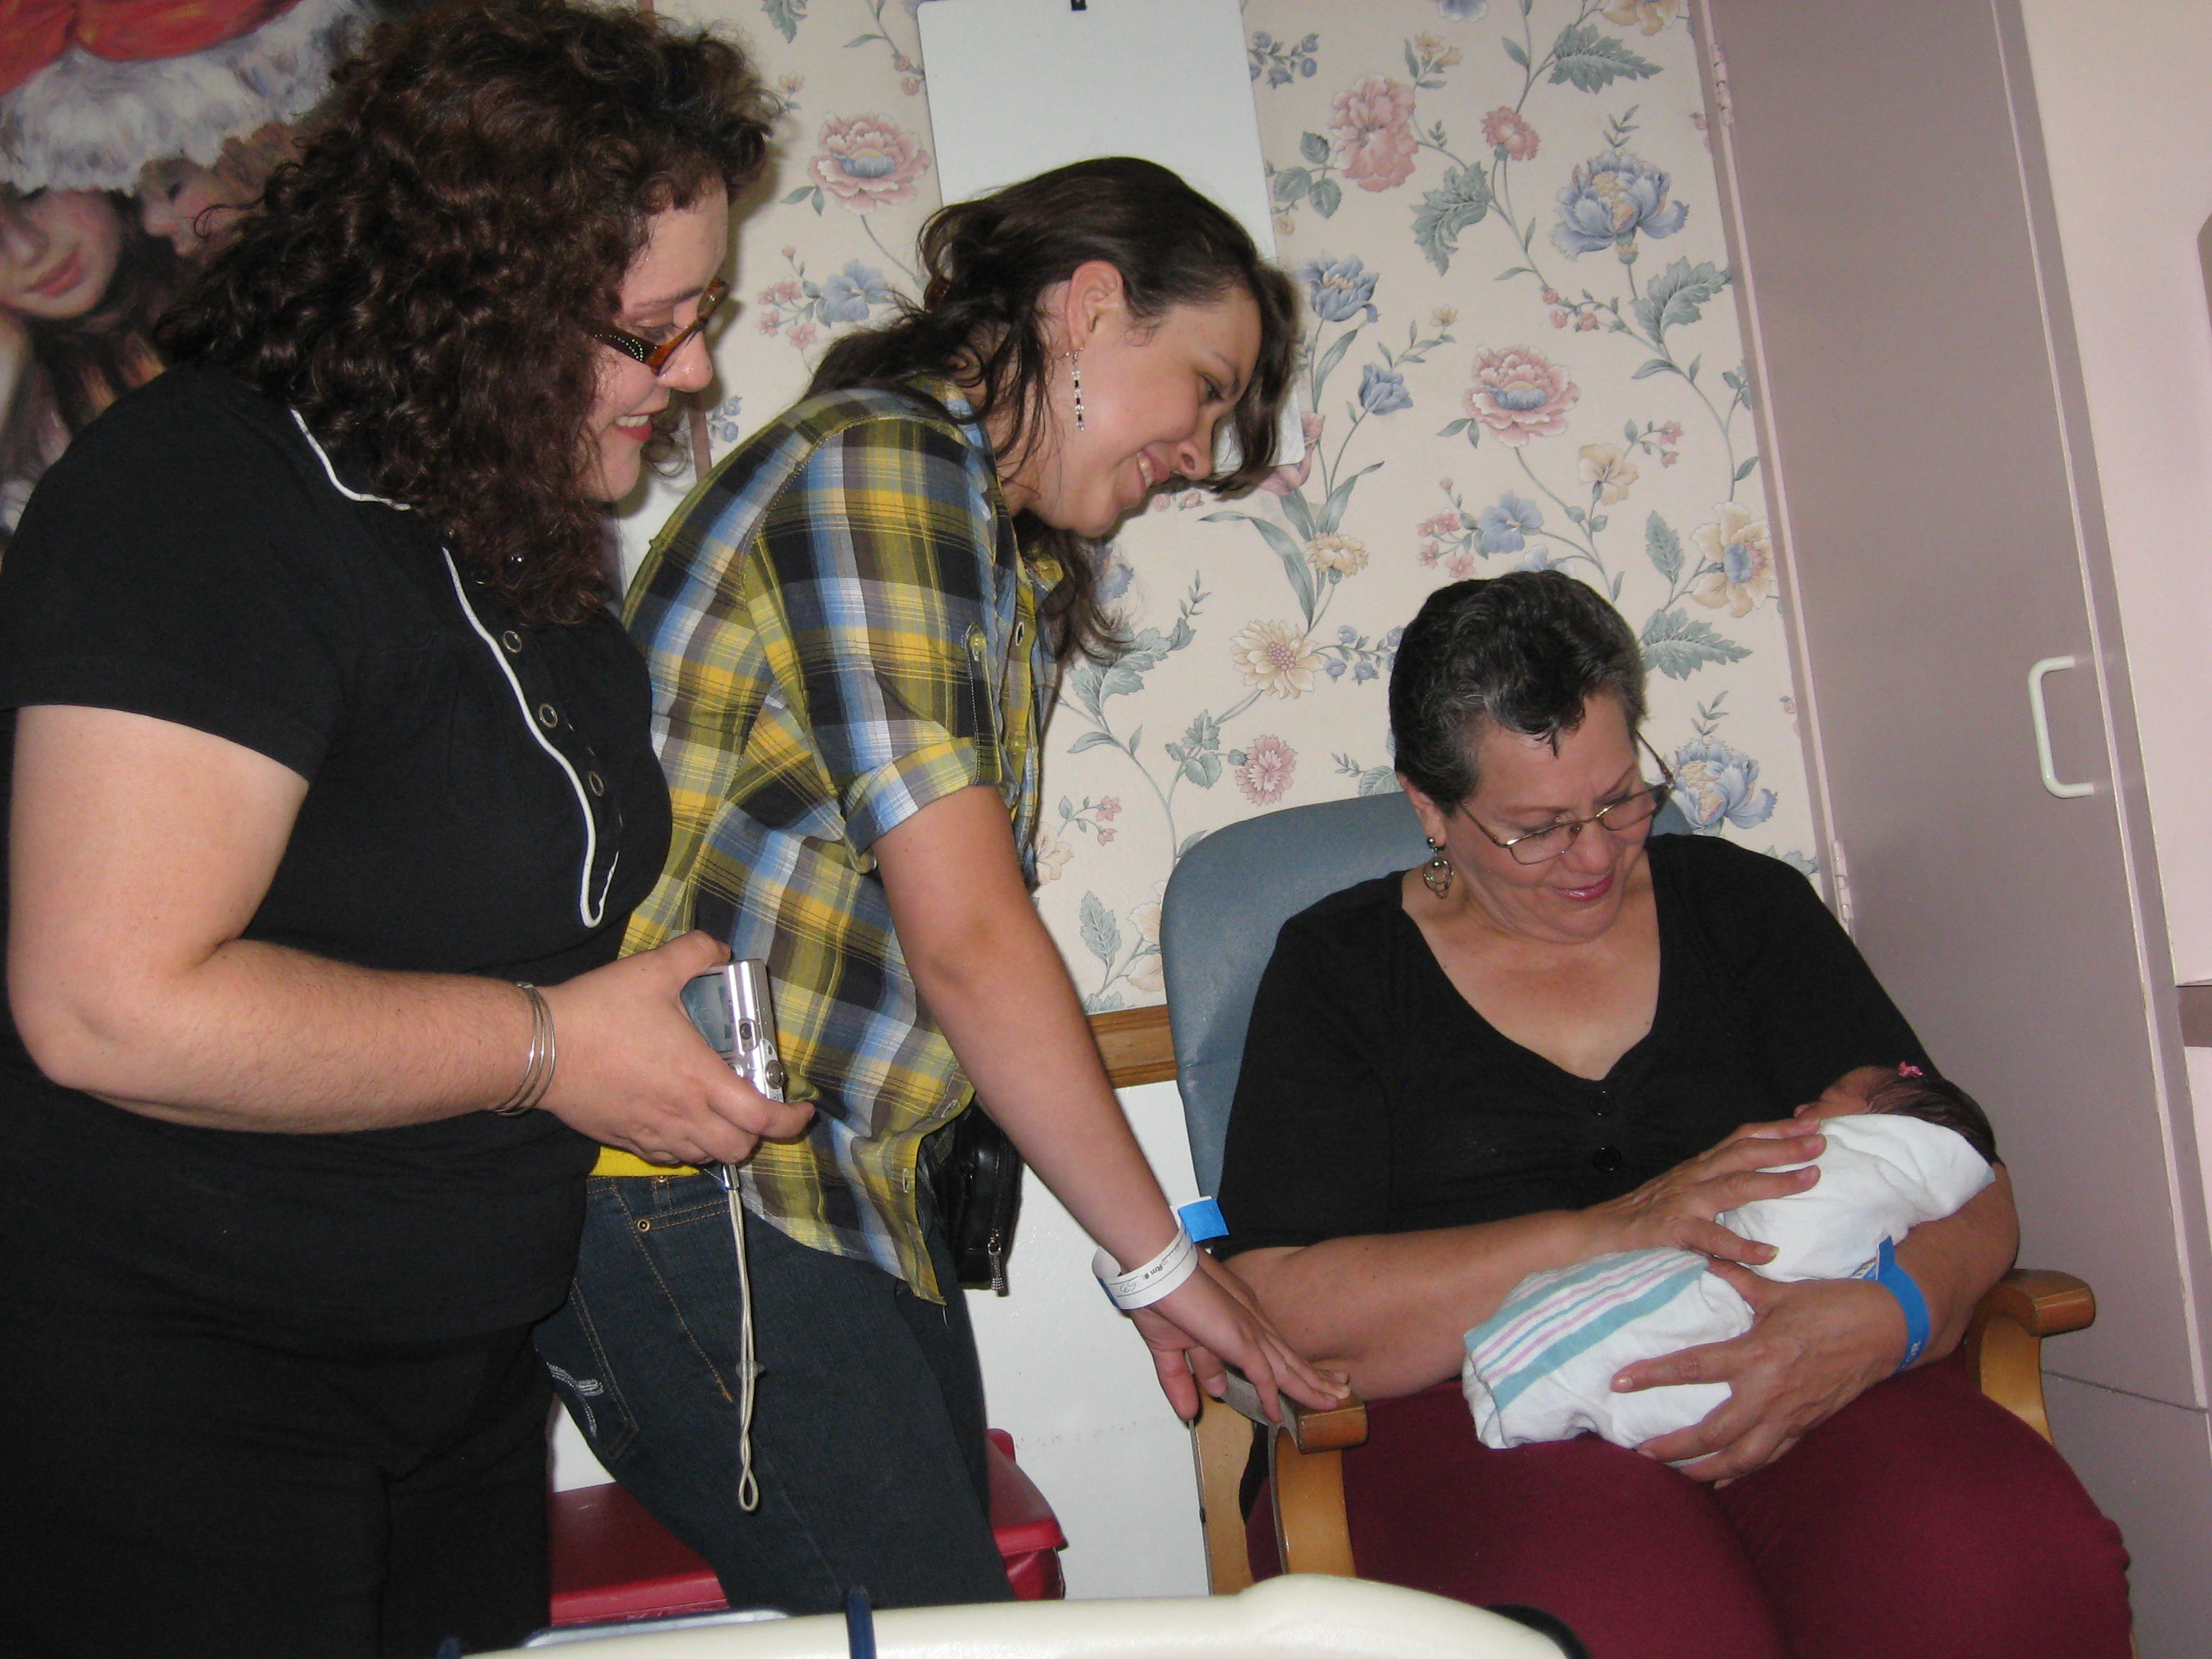
people, girl, father, baby, mom, dad, creativecommons, mother, newborn, party, hospital, beautiful, mixed, racial, bi, interaction